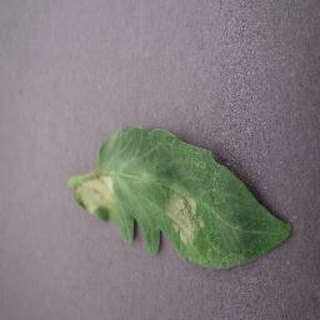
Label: tomato_late_blight